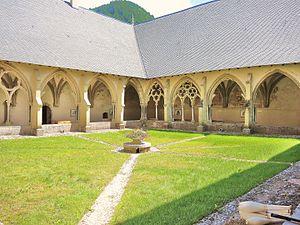
Cloître de l'ancienne abbaye d'Abondance.
Abondance est une commune française située dans le département de la Haute-Savoie, en région Auvergne-Rhône-Alpes.